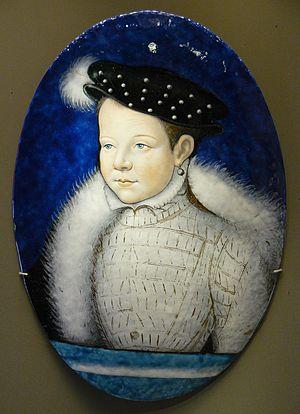
Plaque de Limoges, émail sur cuivre - Le dauphin, futur François II - Attribué à Léonard Limosin, vers 1553 - hauteur environ 30 cm - Musée du Louvre, Inv. n° N 1253
Léonard I Limosin est un peintre, émailleur, dessinateur et graveur français du XVIᵉ siècle, né vers 1505 à Limoges, mort entre janvier 1575 et février 1577.